Grampound Town Hall

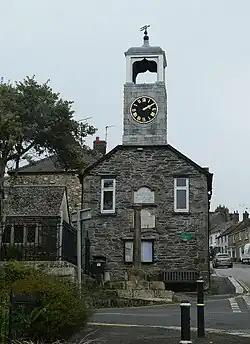
Grampound Town Hall

Grampound Town Hall is a municipal building in Fore Street, Grampound, Cornwall, England. The structure, which now accommodates a heritage centre, is a Grade II listed building.